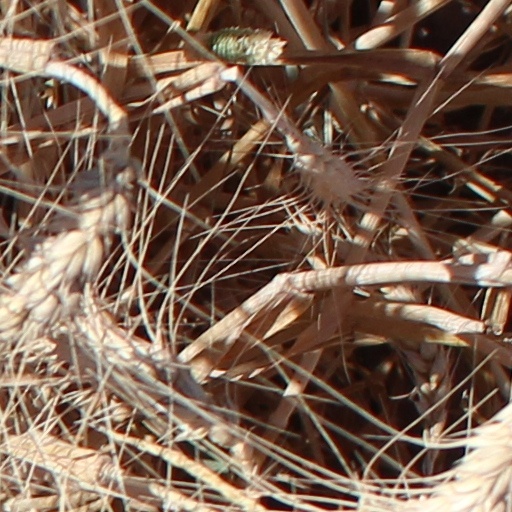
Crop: wheat